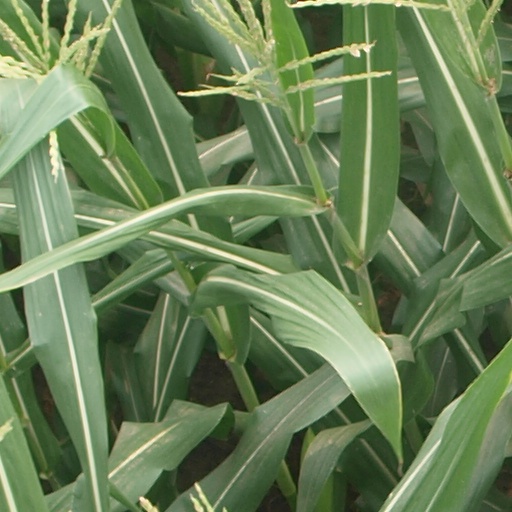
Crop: maize; corn